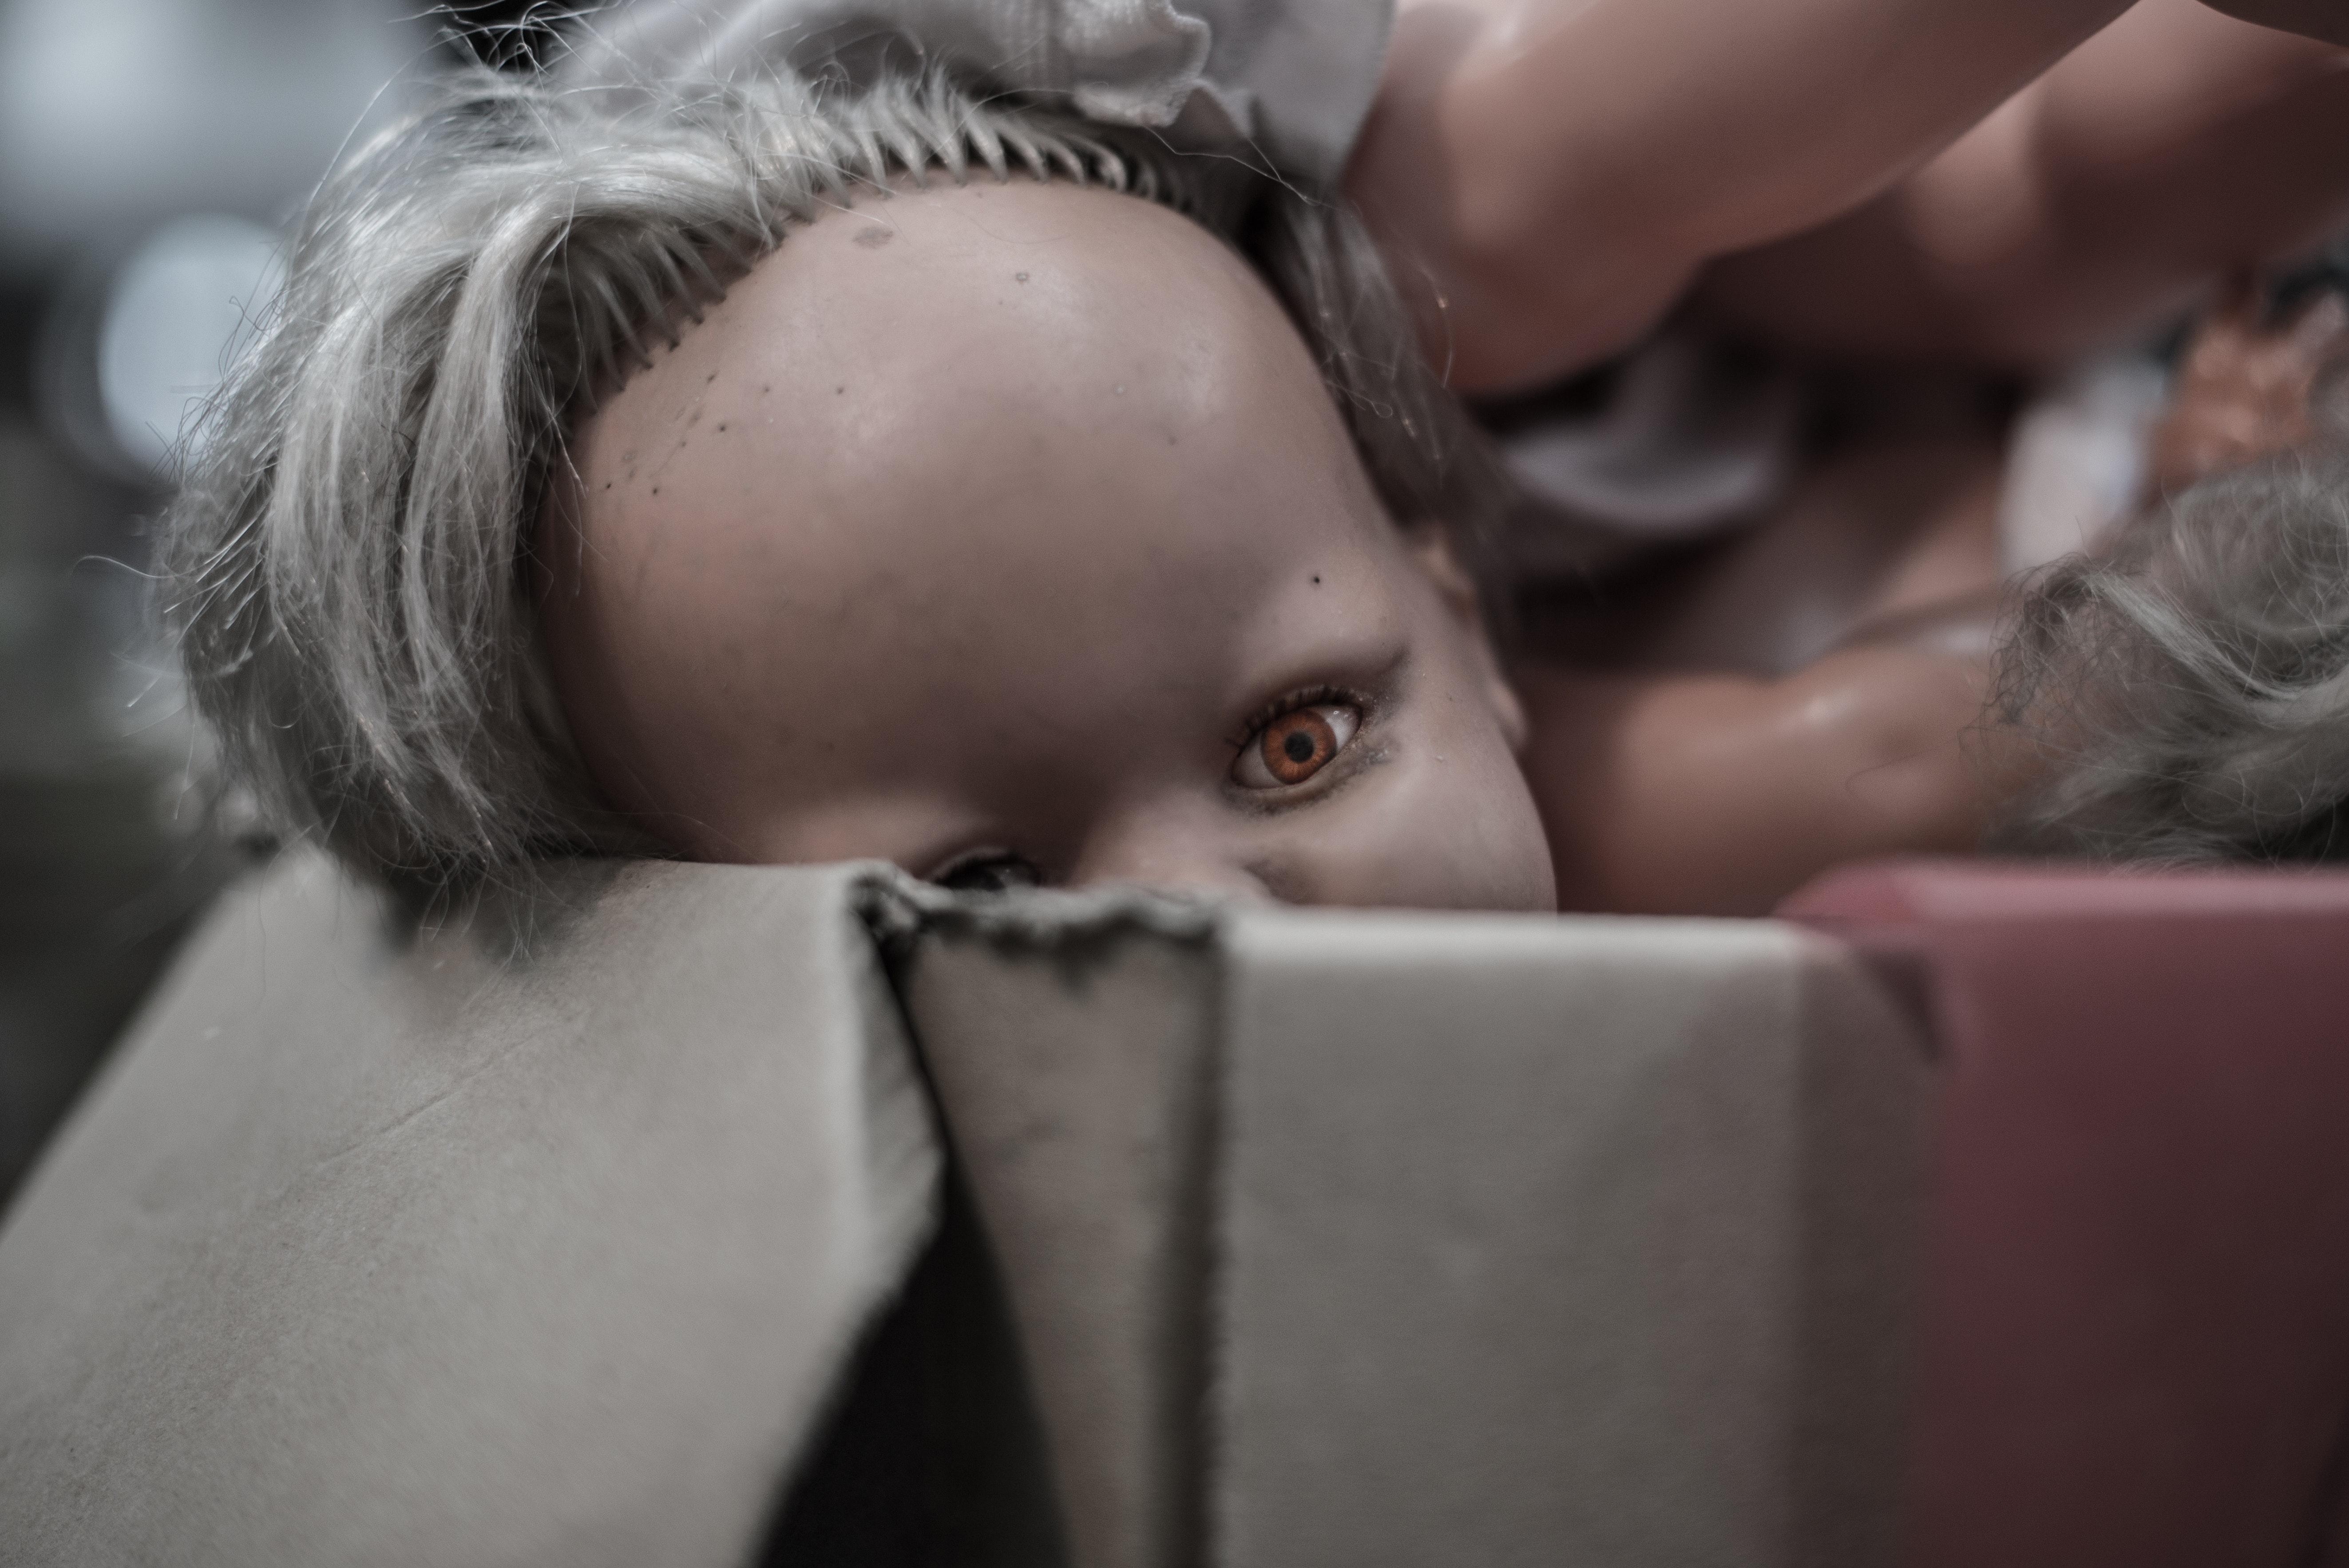
face, head, eyebrow, beauty, eye, blond, human, eyelash, mouth, fun, hand, child, photography, neck